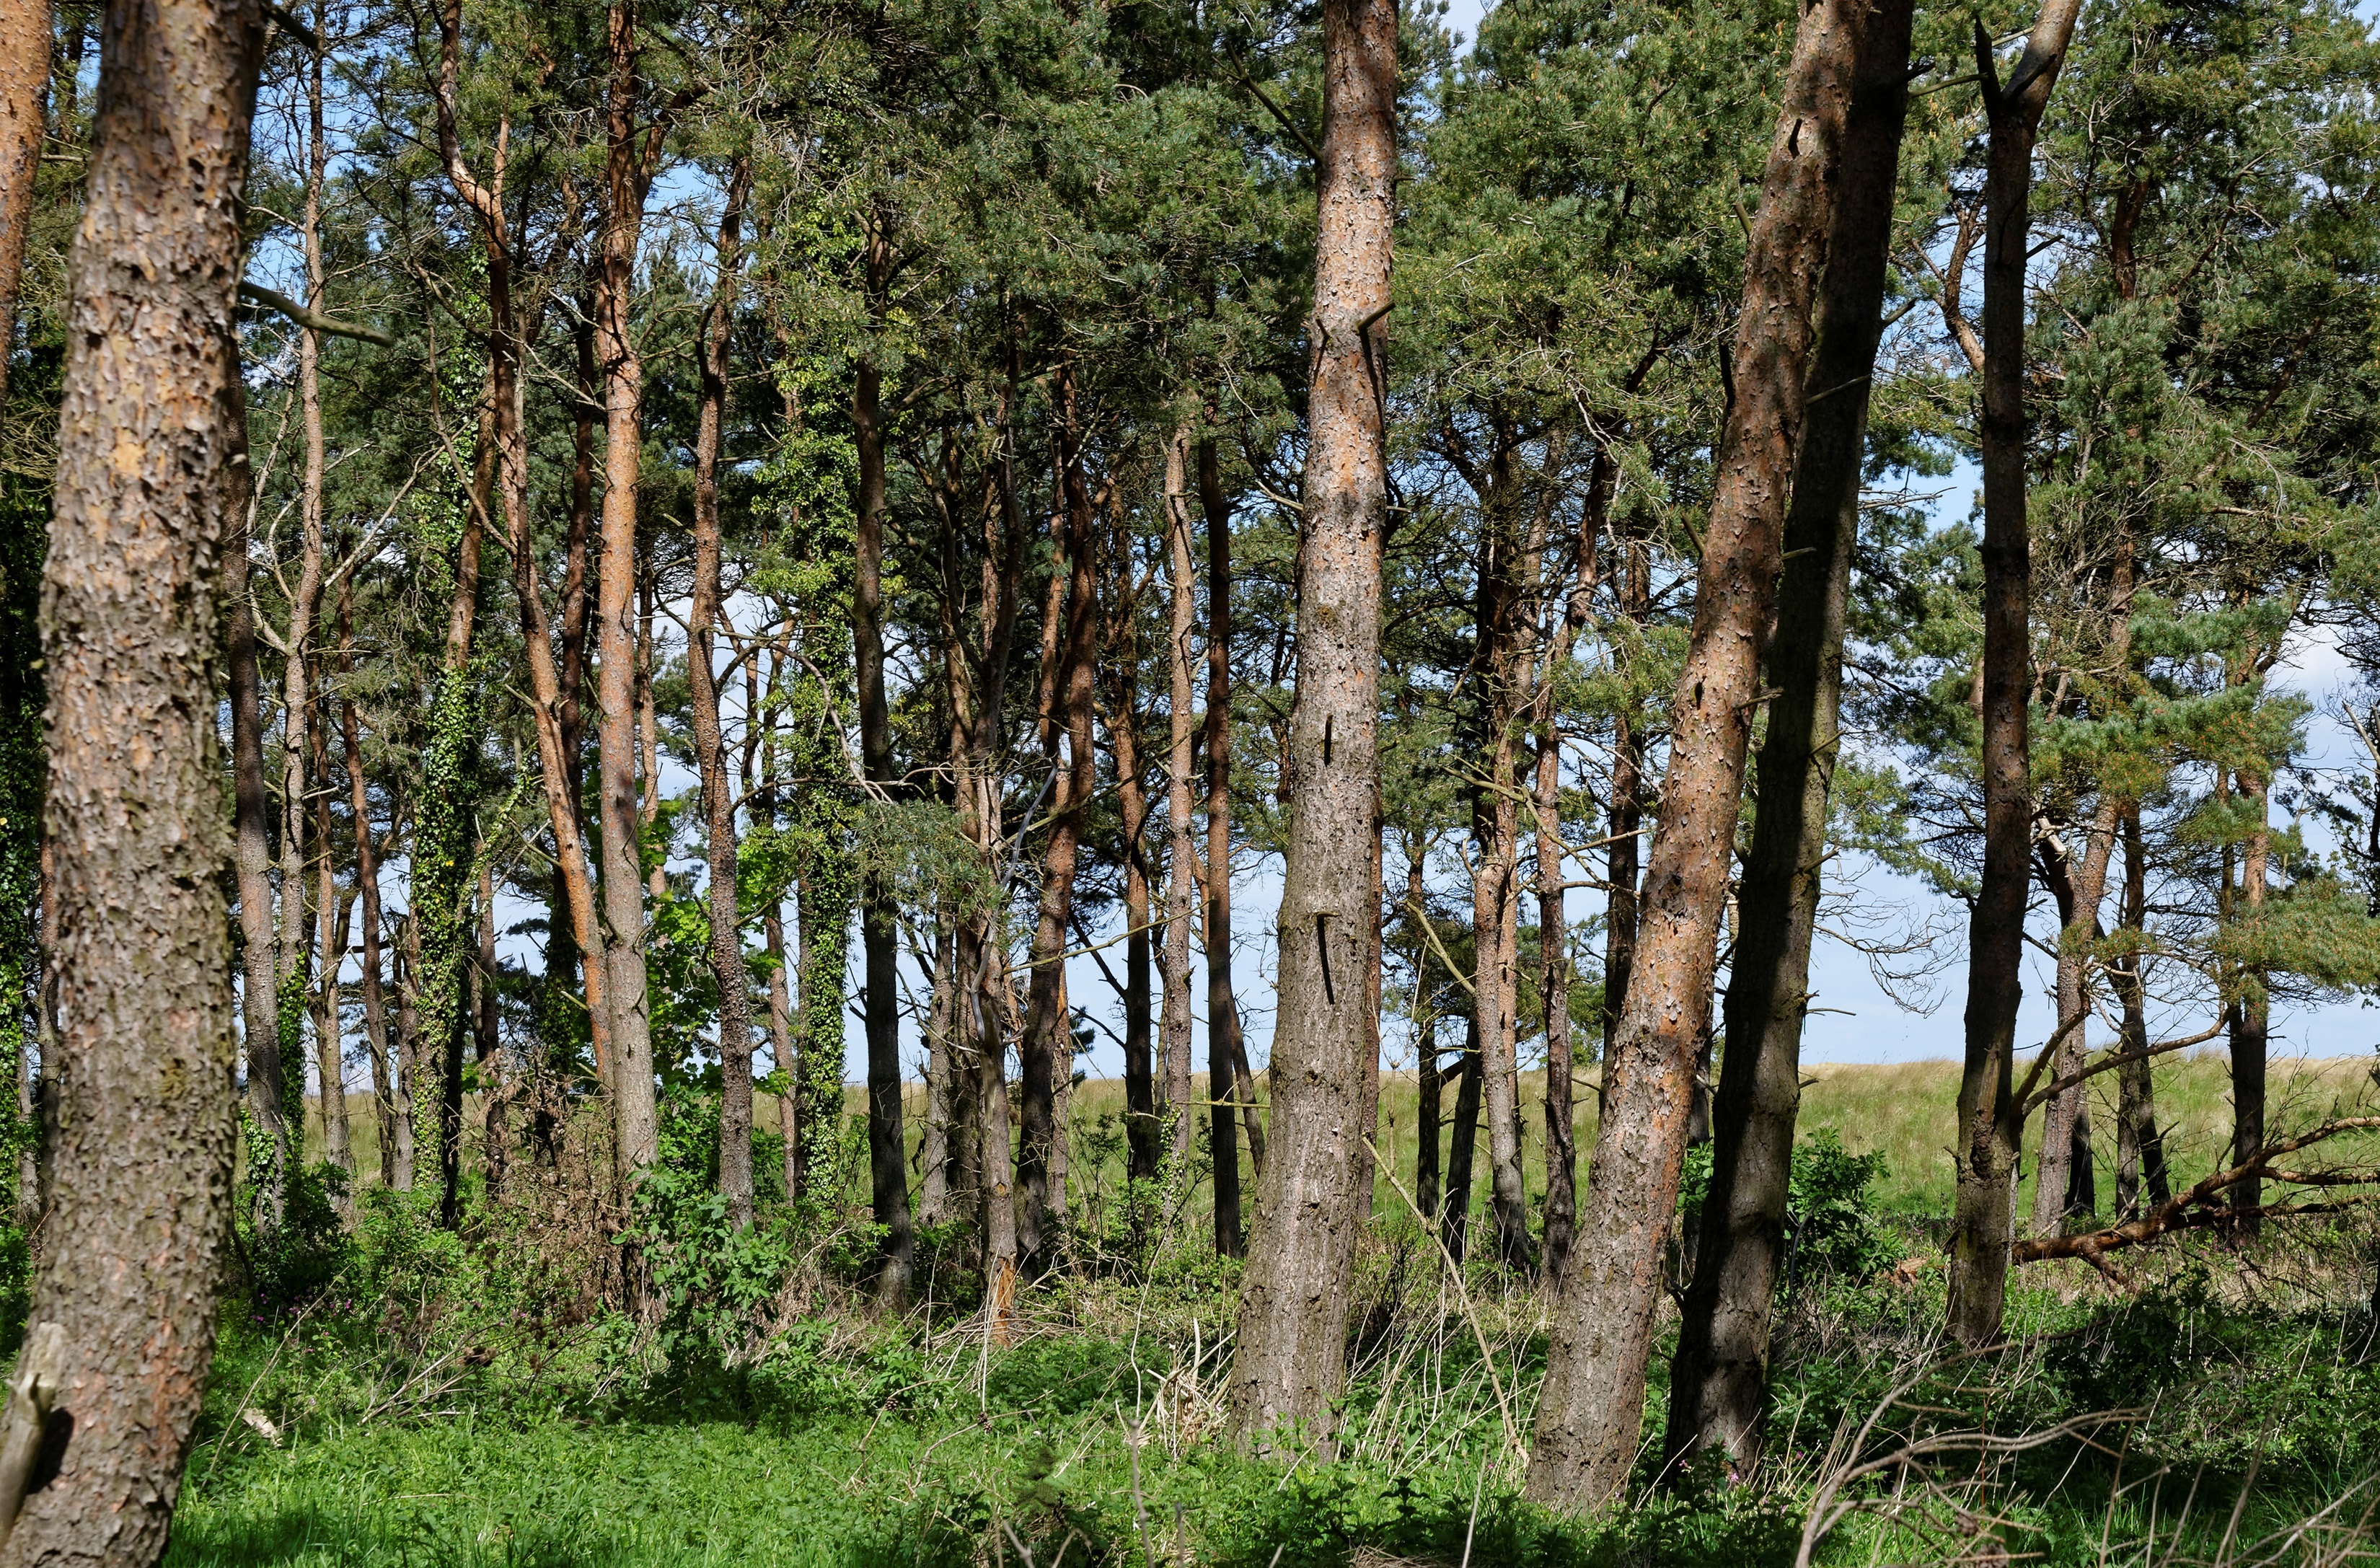
tree, nature, forest, outdoor, wilderness, branch, plant, wood, sunlight, leaf, trunk, foliage, green, natural, park, flora, trees, deciduous, wetland, plantation, grove, woodland, habitat, ecosystem, flowering plant, biome, natural environment, woody plant, temperate broadleaf and mixed forest, temperate coniferous forest, land plant